Trans-Am Series

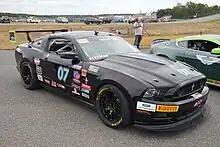
2017 Champion Brian Kleeman's 2013 Ford Mustang Boss 302

This class complies more with the classic Trans Am standards of "the glory era", and is the entry-level class of the three production-based classes within the Trans Am Series. "All vehicles must be production based, whether mass-production or limited-production, or a "kit car" that matches the look and performance of the GT class, and is available to the general public" (including 'track specific' models), such as Ford Mustangs, Chevrolet Camaros, Dodge Vipers, Nissan 350Zs, Porsche Caymans, or Mercedes-AMGs, and many more. The class is intended to be a competition between late model, nearly stock, high-performance cars, and as the introductory level for Trans Am Series beginners to start racing. As with the SGT class, there is a fifteen-year period of full eligibility, and a five-year period of partial eligibility for eligible makes and models where a maximum of six races may be run. OEM rear spoilers/wings may be used. As with SGT, some engines are required to have approved restrictor plates, for the purpose of equalizing performance. Minimum Vehicle Base Weights are adjusted depending on optional components used.